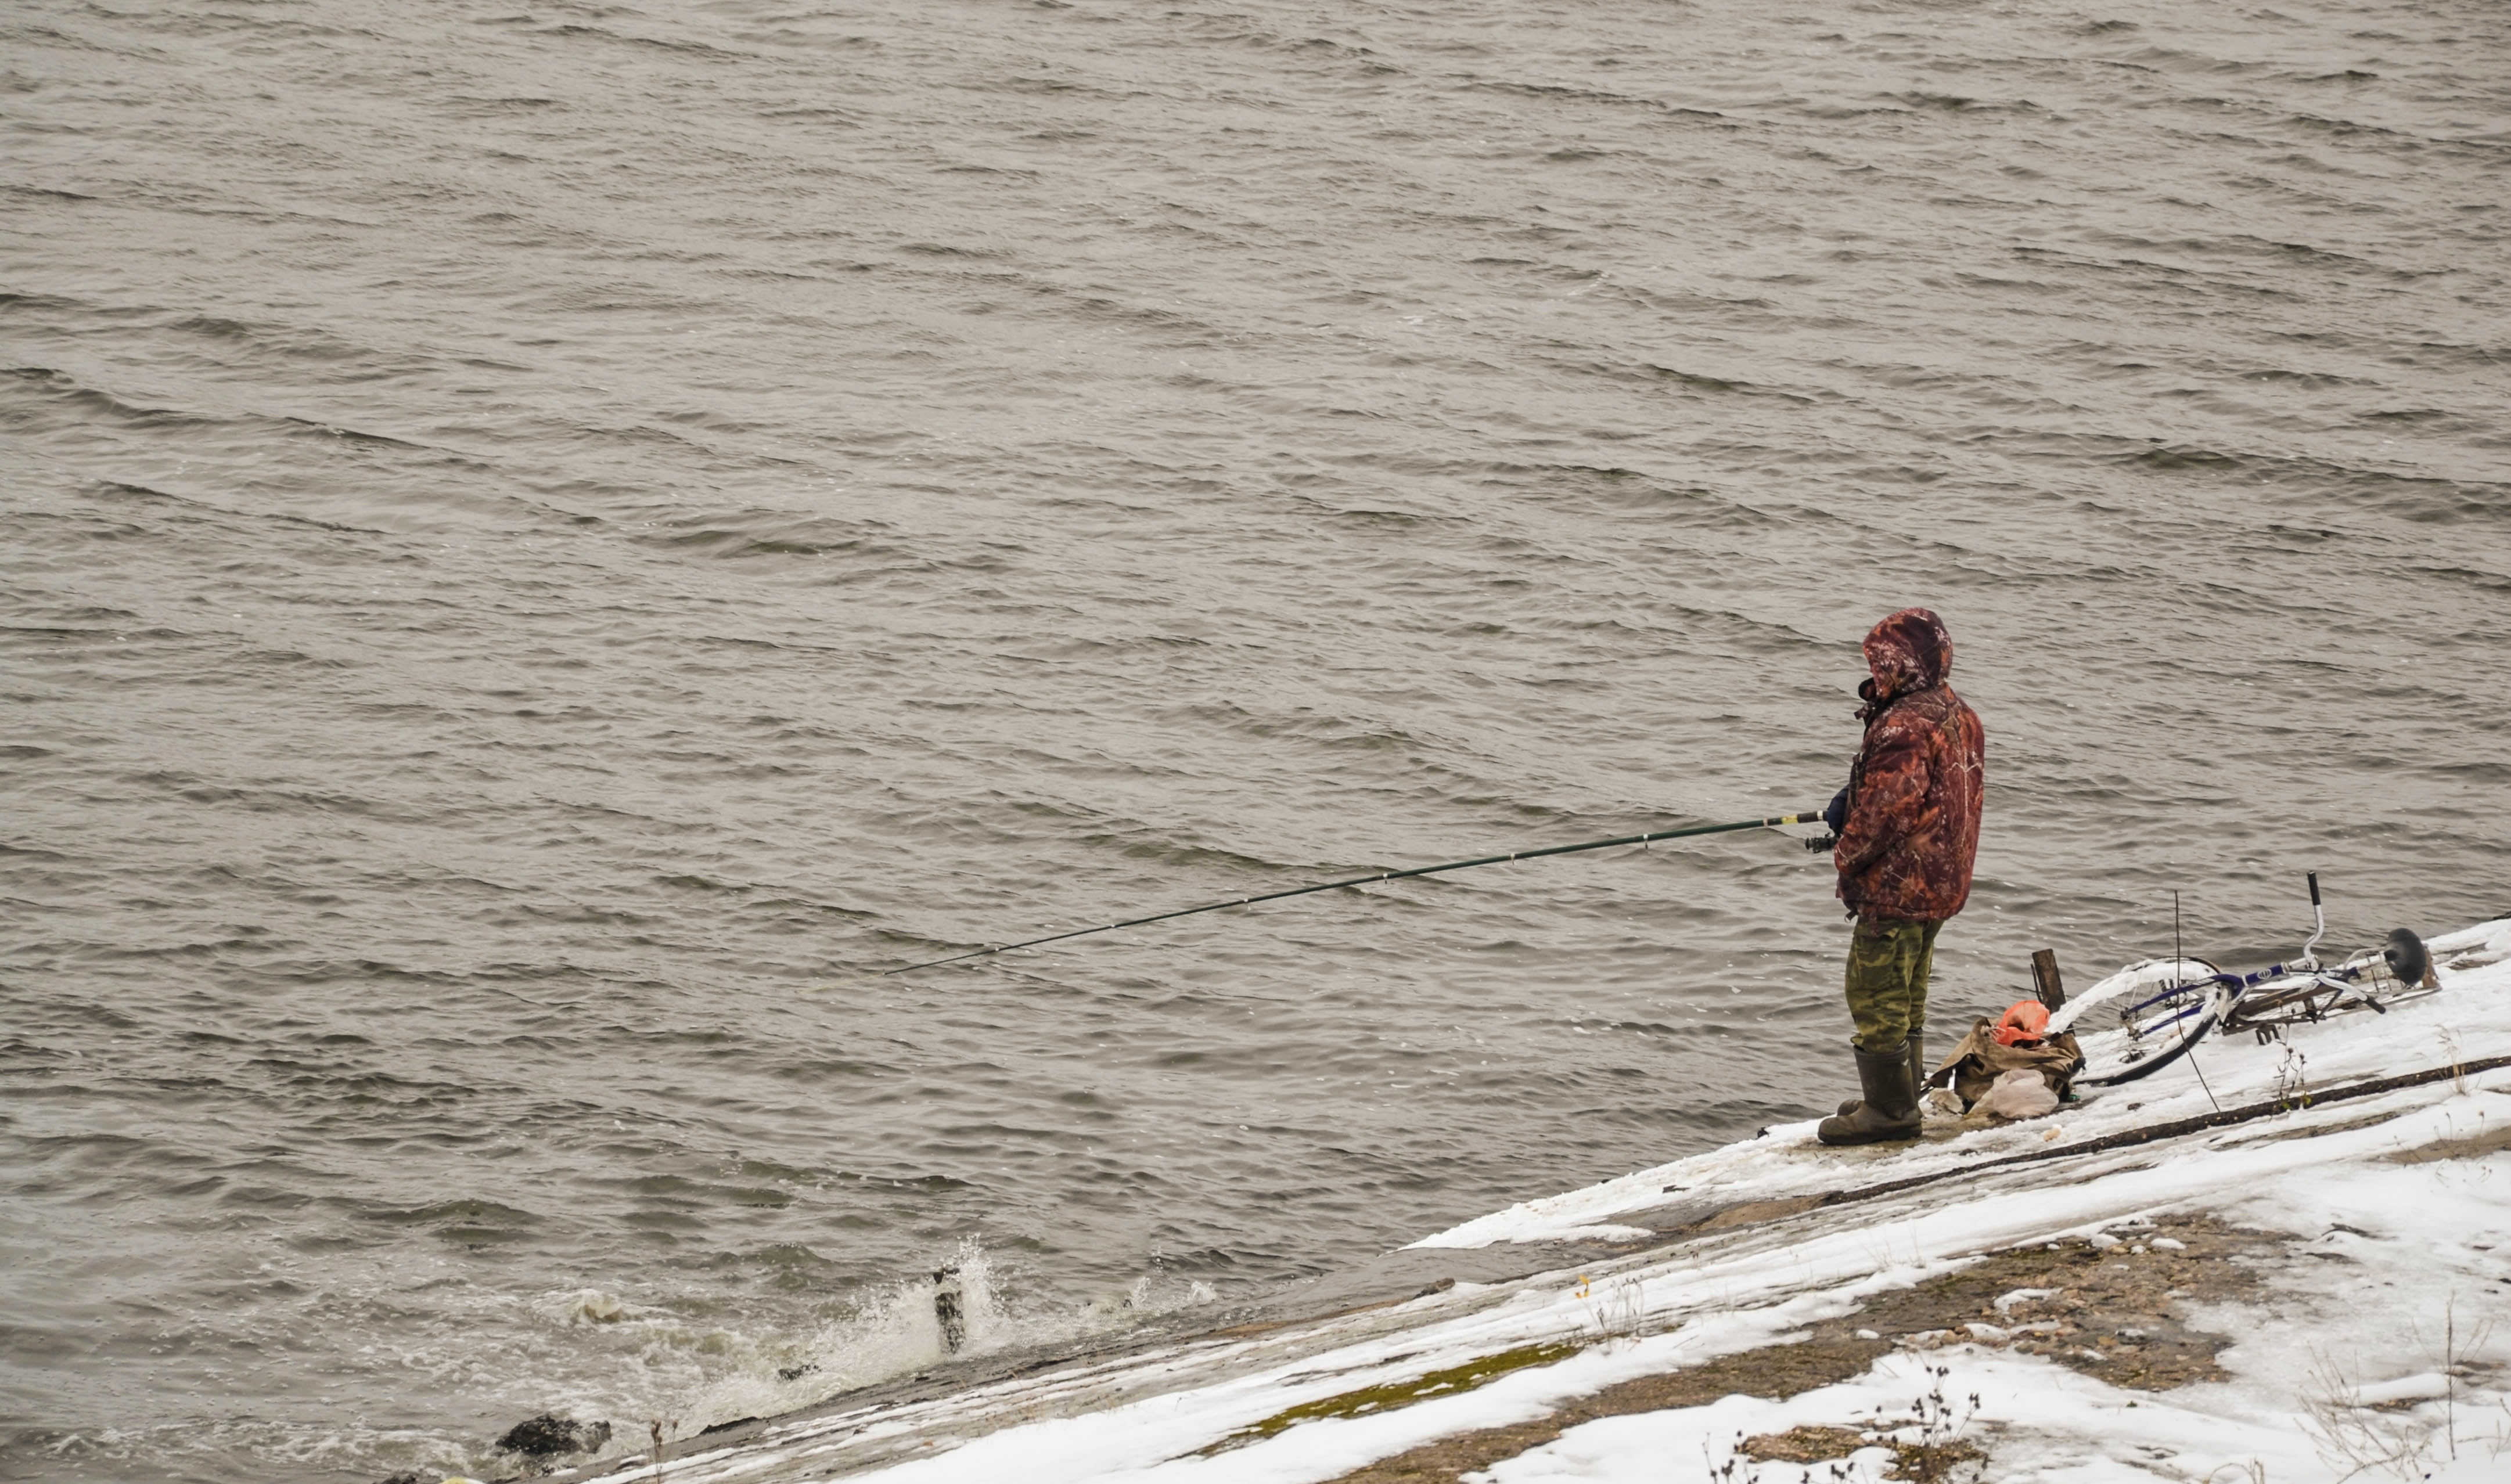
hand, man, sea, coast, water, nature, snow, cold, winter, white, shore, wave, lake, river, vacation, ice, equipment, fishing, fisherman, color, sitting, frozen, fish, leisure, season, smile, reel, outdoors, race, men, one, boating, bright, rod, day, image, lean, russia, costume, opening, catch, hobby, volga, activities, achievements, fresh water, the success of the, for relax, retainer, winter fishing